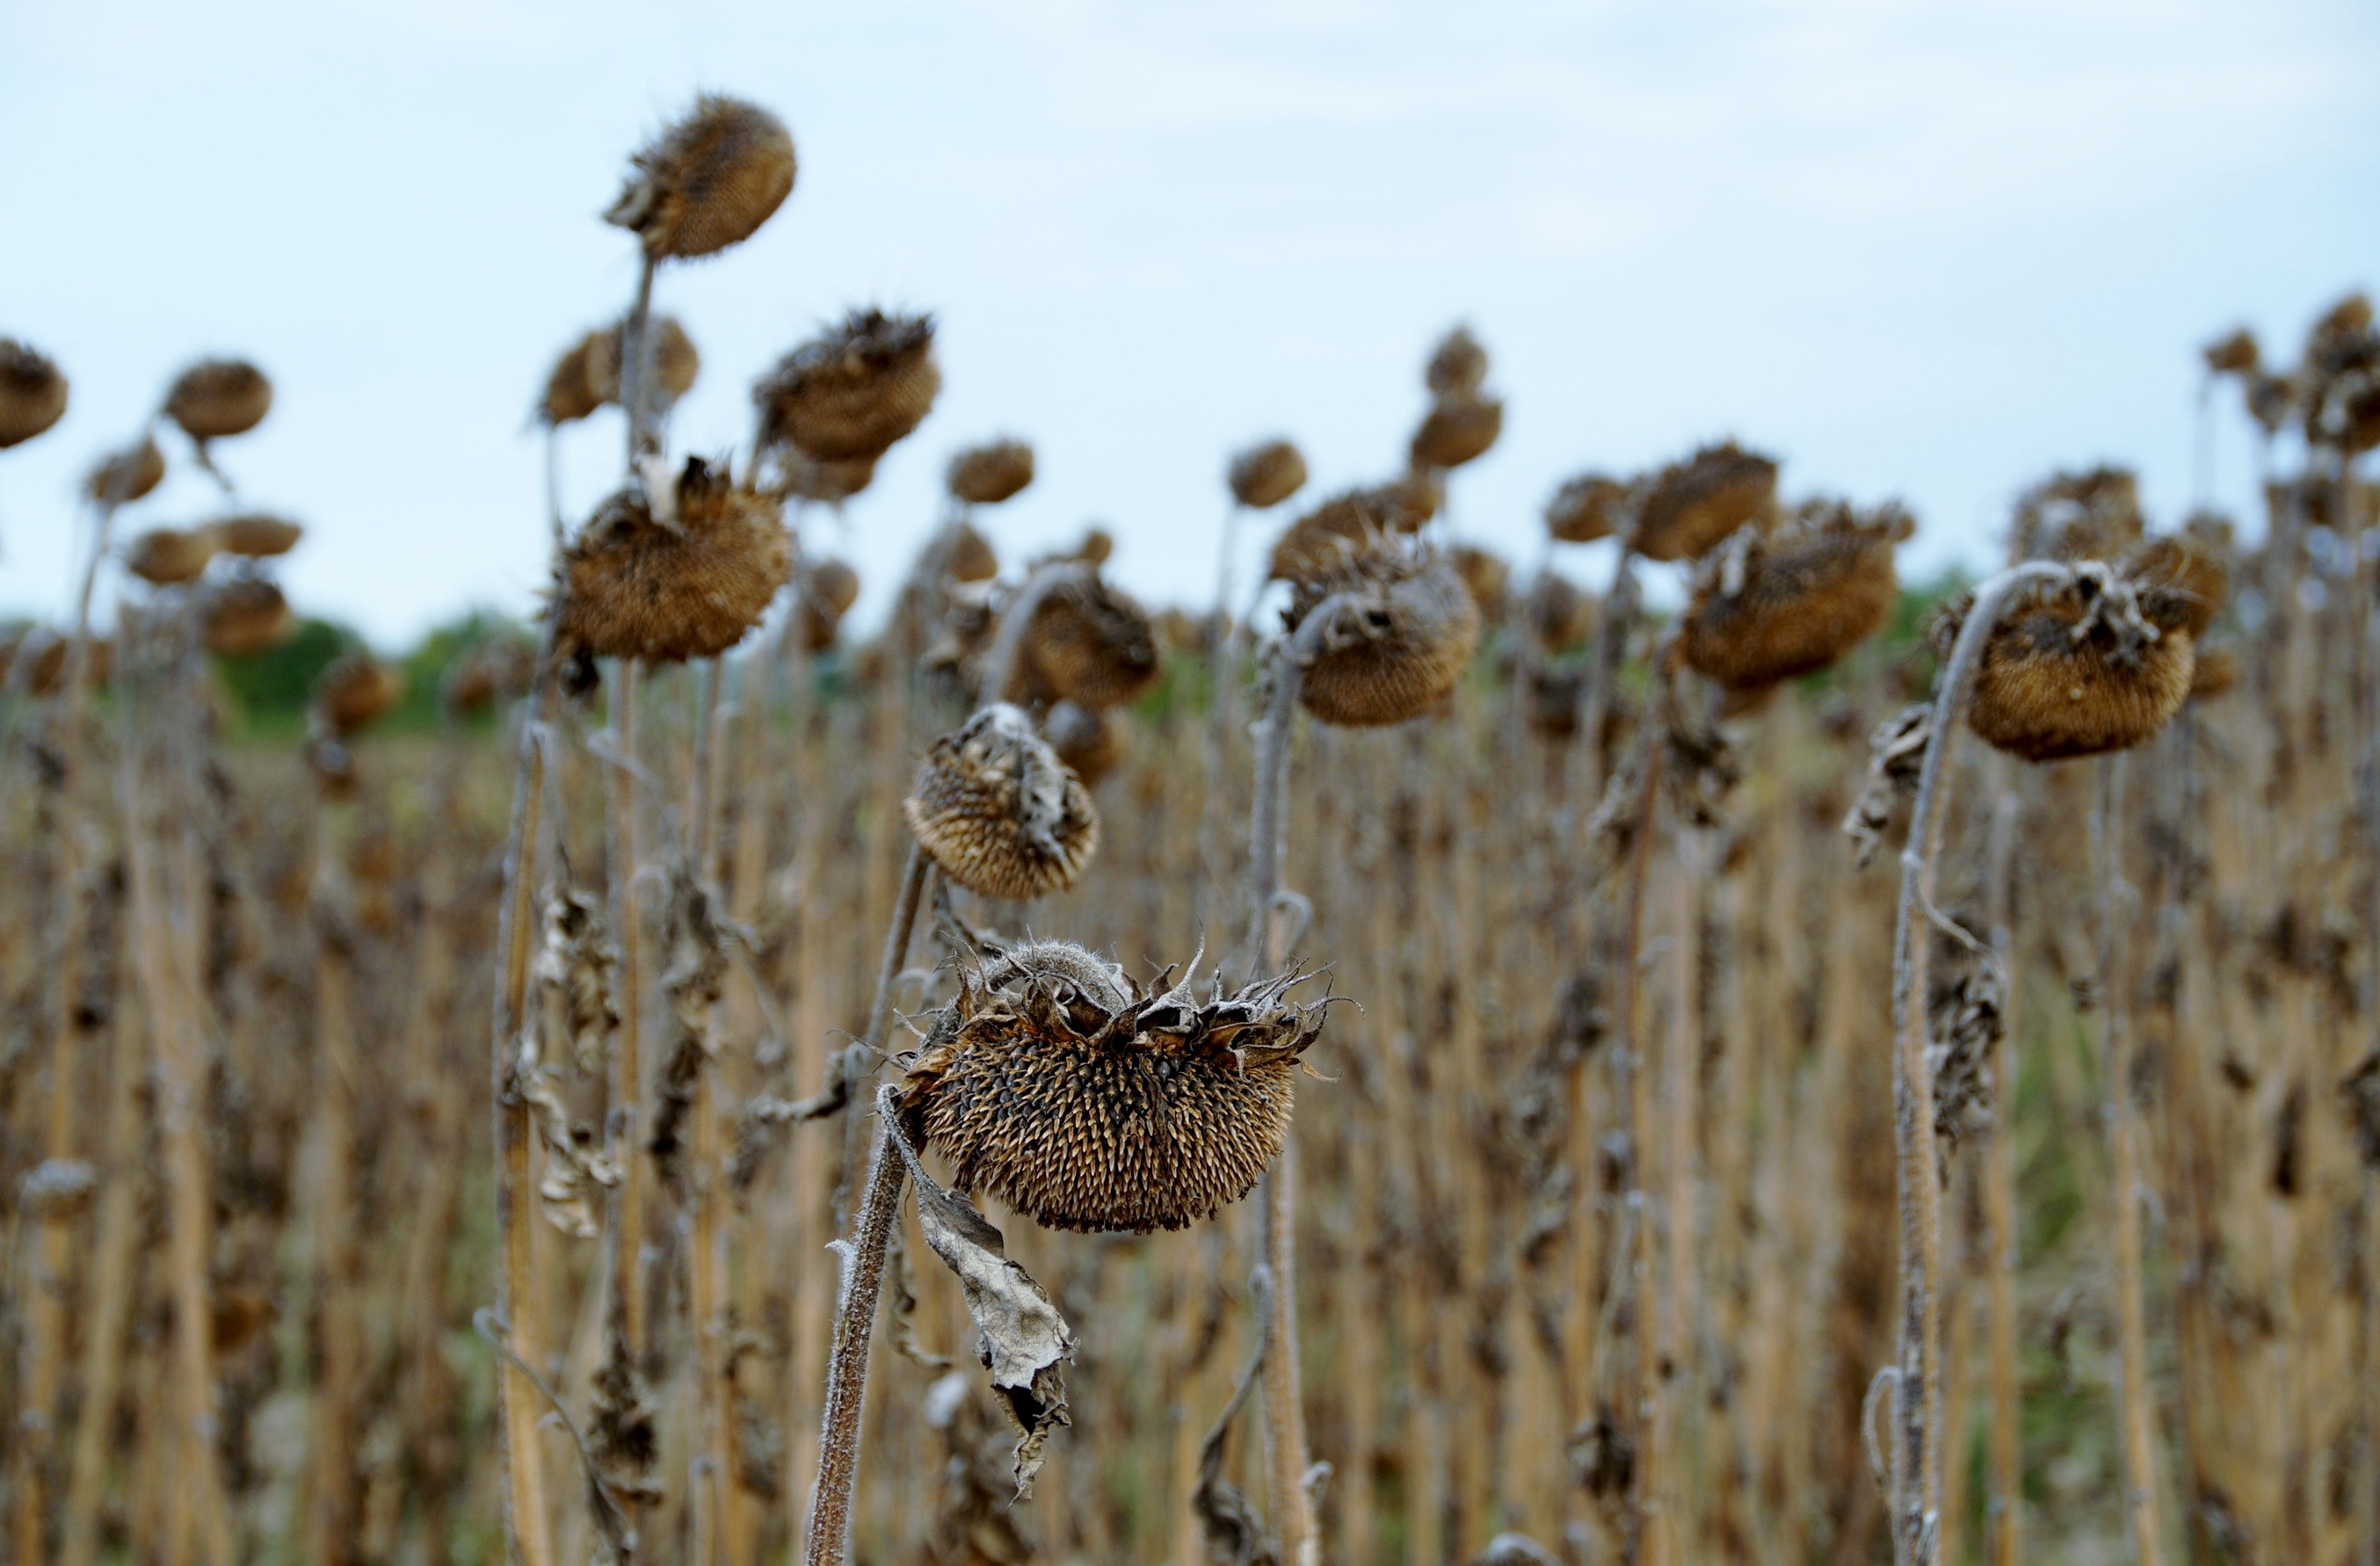
nature, plant, field, leaf, flower, dry, wildlife, autumn, soil, flora, season, fauna, sunflower, close up, seeds, withered, ecosystem, drought, macro photography, mature, flowering plant, grass family, land plant